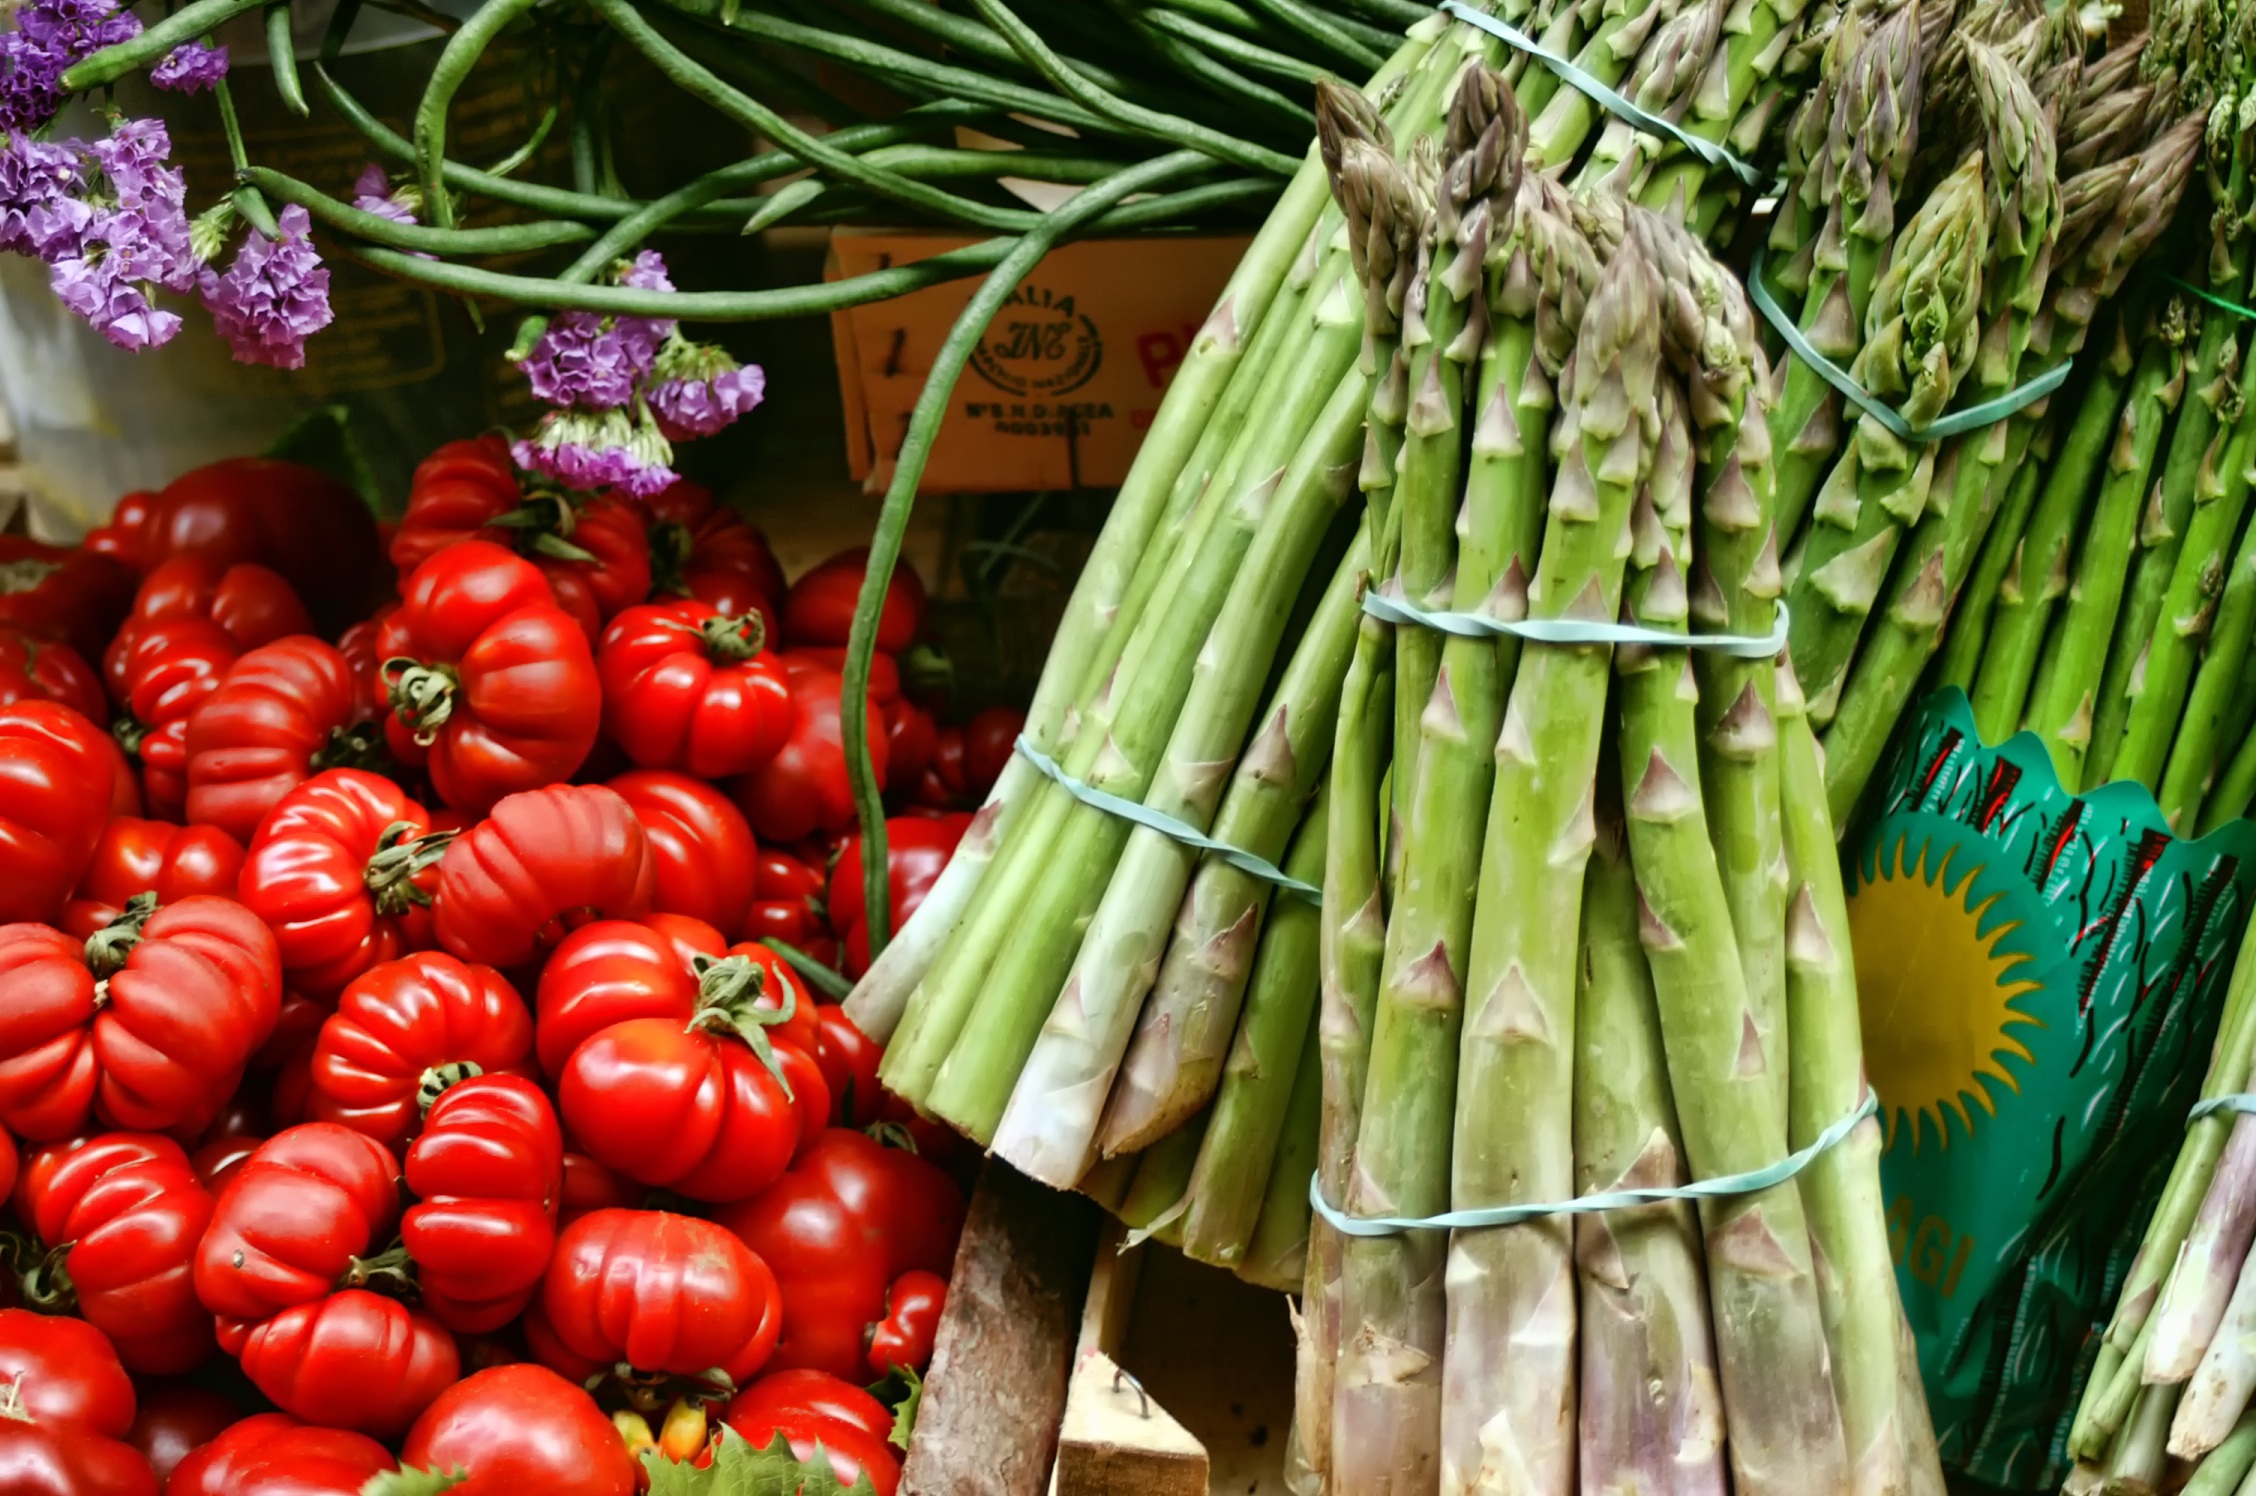
plant, fruit, food, produce, vegetable, italy, tuscany, vegetables, tomatoes, chives, impressions, flowering plant, vegetable stand, green asparagus, land plant